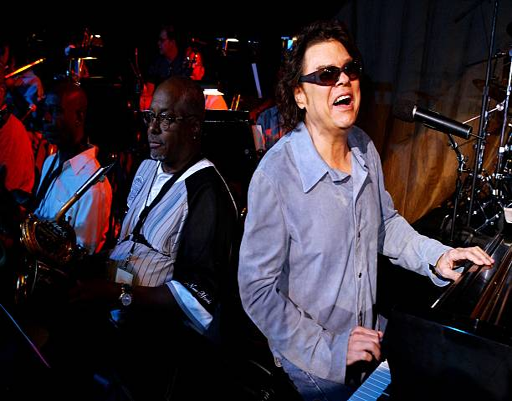
country artist attends rehearsal for the tribute evening held .